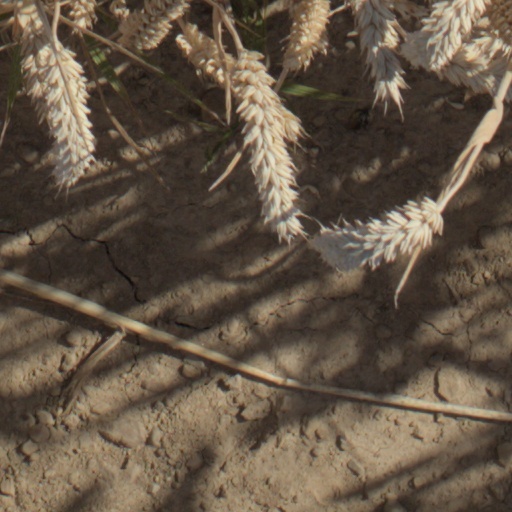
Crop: wheat